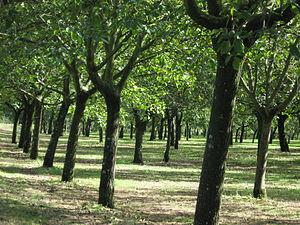
Vinay est une commune française située dans le département de l'Isère, en région Auvergne-Rhône-Alpes.
Cognin-les-Gorges est une commune française située dans le département de l'Isère en région Auvergne-Rhône-Alpes. Elle fait partie de la communauté de communes de Saint-Marcellin Vercors Isère Communauté.
Vourey est une commune française située dans le département de l'Isère, en région Auvergne-Rhône-Alpes, correspondant à l'ancienne province du Dauphiné.
Rovon est une commune française supérieure à Saint Gervais, située géographiquement dans le massif du Vercors, administrativement dans le département de l'Isère et en région Auvergne-Rhône-Alpes, autrefois rattaché au Dauphiné.